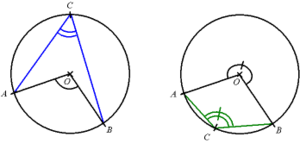
Le diffractomètre est un appareil permettant de mesurer la diffraction d'un rayonnement sur une cible. Le terme est utilisé pour la diffractométrie de rayons X et la diffraction de neutrons.
En optique, la focalisation est l'opération qui consiste à concentrer des rayons provenant d'un point en un autre point, à l'aide de miroirs, de lentilles ou d'autres éléments optiques.